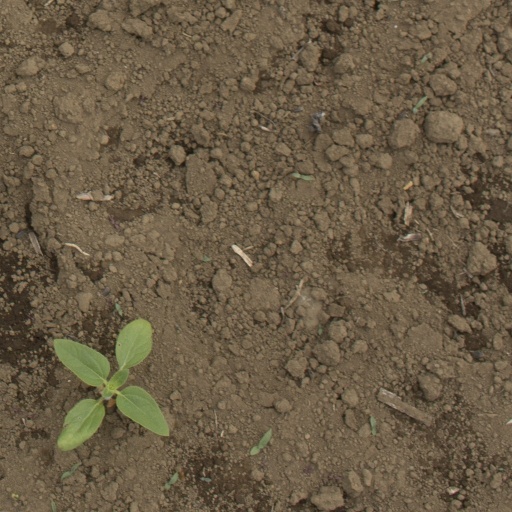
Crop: Jerusalem artichoke